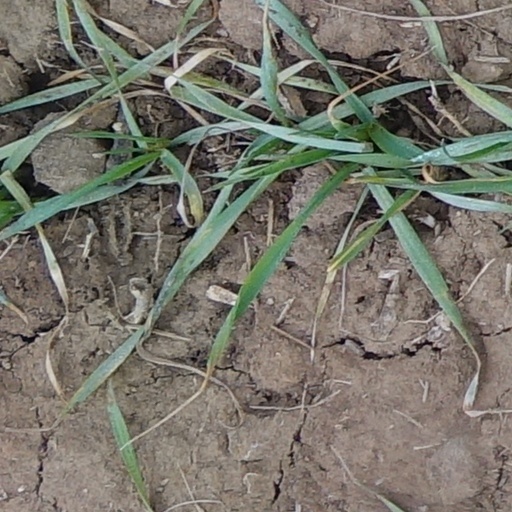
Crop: wheat